John Gauden

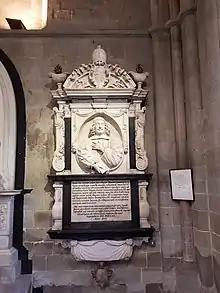
Monument to John Gauden, Worcester Cathedral

John Gauden (died 20 September 1662) was an English cleric. He was Bishop of Exeter then Bishop of Worcester. He was also a writer, and the reputed author of the important Royalist work "Eikon Basilike".